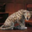
Label: leopard